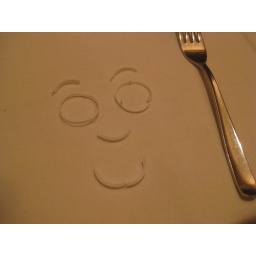
This was done by Kevin, using bits of plastic rings from water bottle caps.